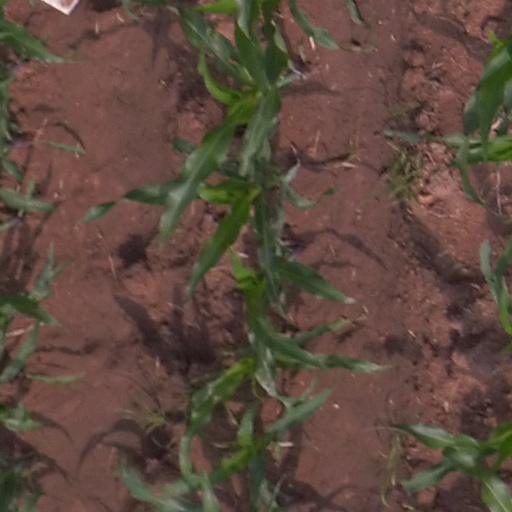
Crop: maize; corn